Laraaji

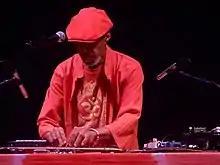
Laraaji in 2019

Laraaji (born Edward Larry Gordon, 3 May 1943) is an American multi-instrumentalist specializing in piano, zither and mbira. His albums include the 1980 release "Ambient 3: Day of Radiance", produced by Brian Eno as part of his "Ambient" series.